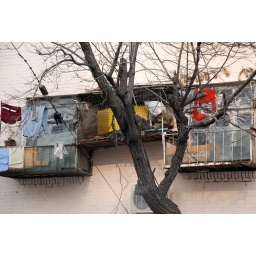
A tree in front of a window. The composition of the tree and window resembles a tree house.